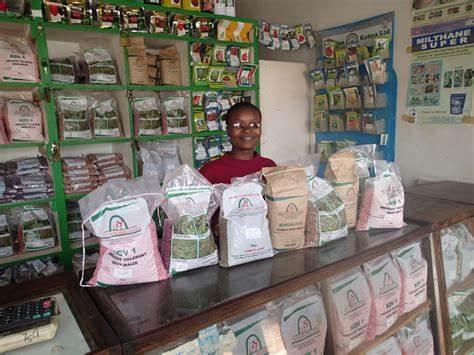
Mtu aliyesimama katika eneo la ndani ya chumba mfano wa duka lenye safu zilizo hifadhi vifungashio vya aina mbalimbali, ikiashiria ni duka litumikalo kwa ajili ya uuzaji wa pembejeo za kilimo na dawa za mifugo.